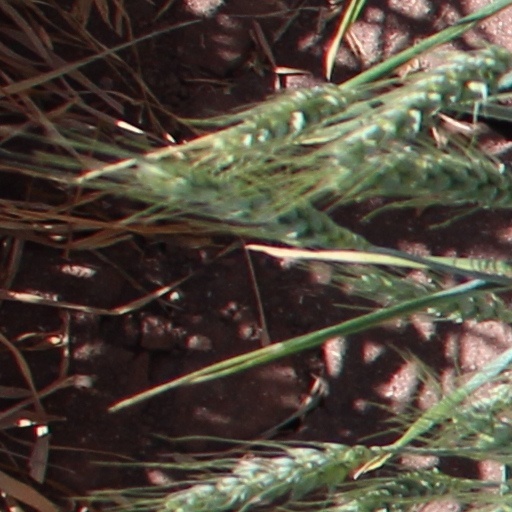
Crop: wheat